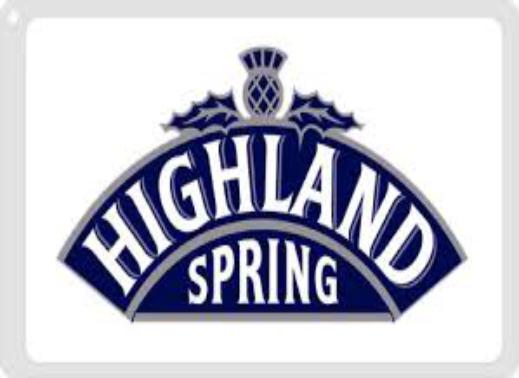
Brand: Highland Spring
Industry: Food